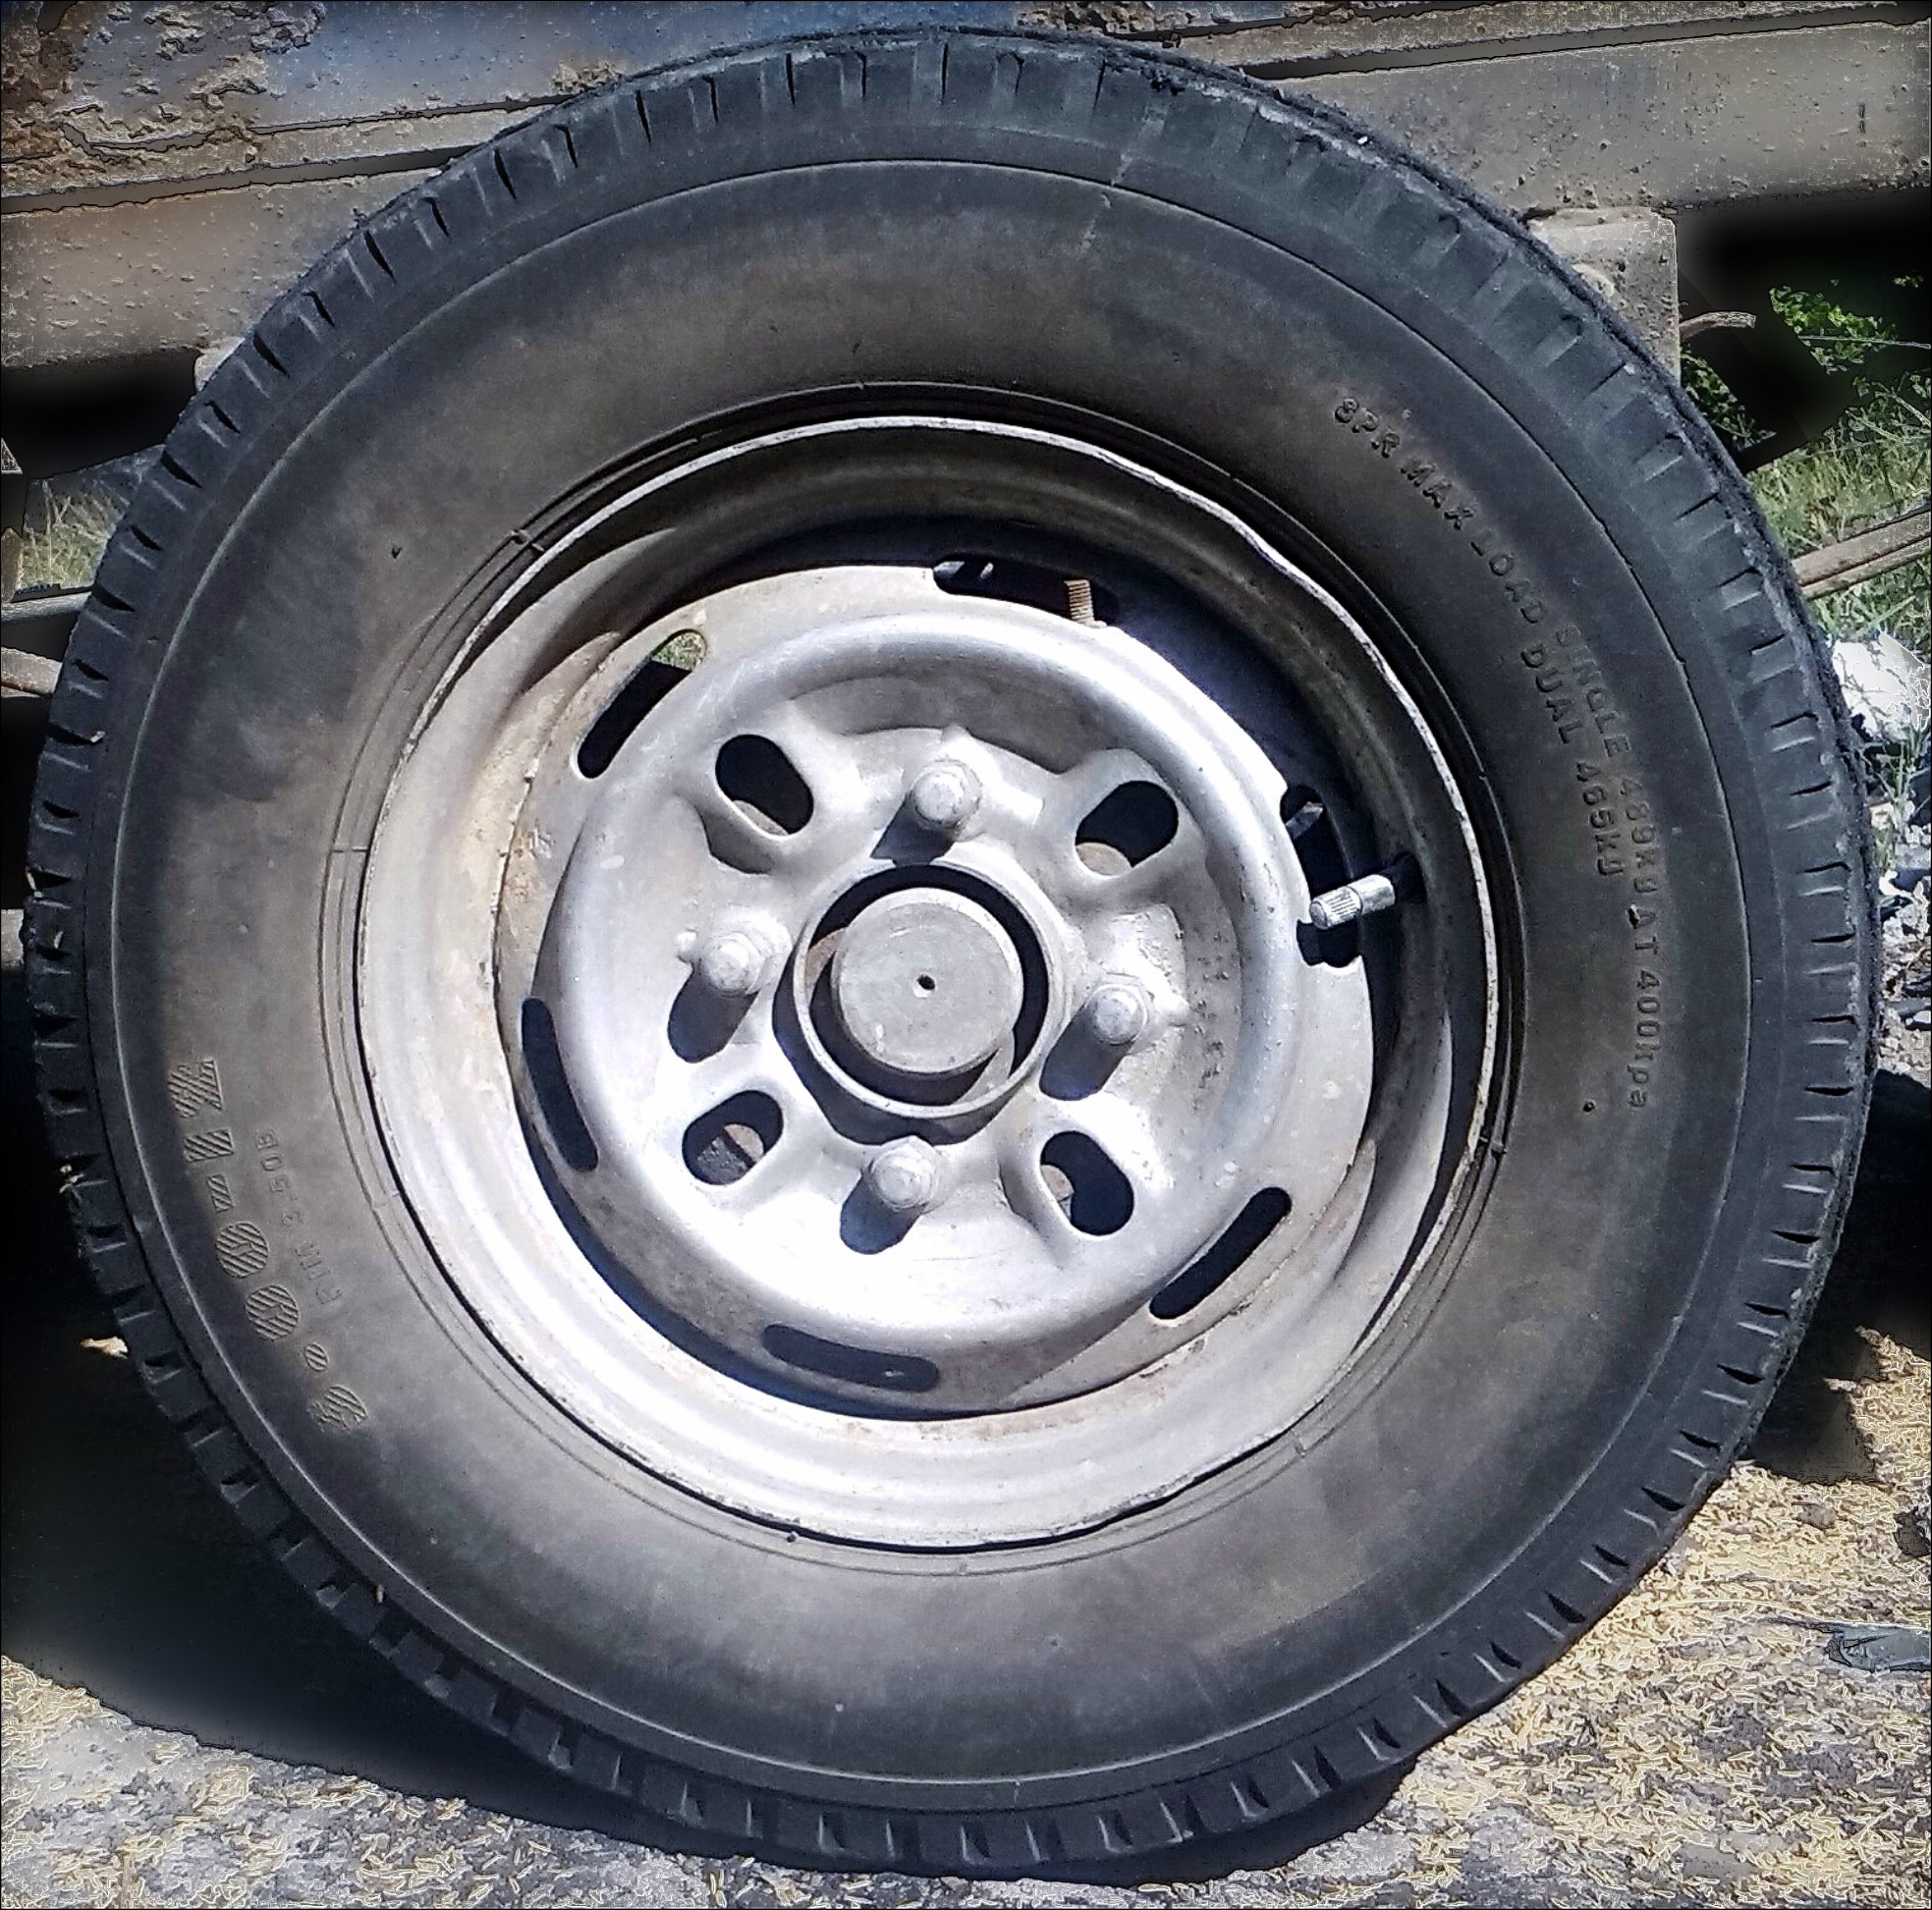
car, wheel, automobile, transportation, vehicle, equipment, spoke, auto, tire, automotive, bumper, tyre, carry, rim, hubcap, rubber, alloy wheel, auto part, automobile make, automotive exterior, compact car, automotive tire, family car, compact sport utility vehicle